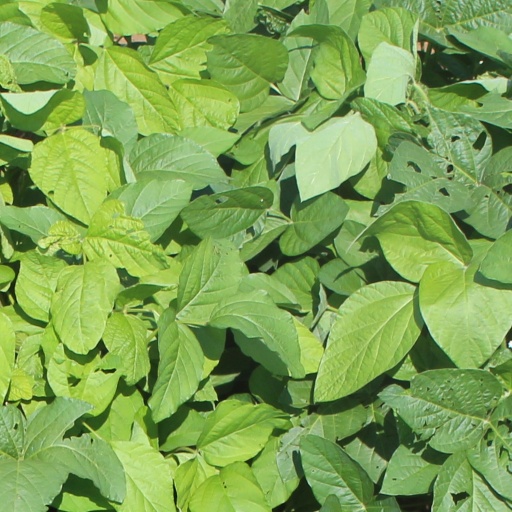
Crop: soybean